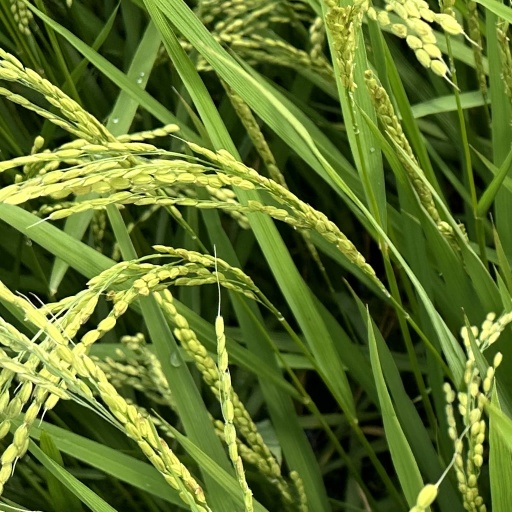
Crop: rice